Sam McKendry

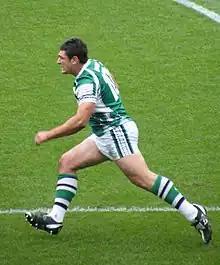
McKendry playing for the New Zealand Māori in 2008

McKendry was signed by the Penrith Panthers in 2006, having initially been spotted by the Parramatta Eels. He played for the Panthers' in their 2007 Jersey Flegg Cup Grand Final-winning team against the Eels, scoring a try. Making his NRL debut for the Panthers in round 10 of the 2008 season, McKendry primarily played in the NYC for the Panthers between 2008 and 2009, for a total of 44 matches. He moved into the Panthers' NRL squad in 2010.